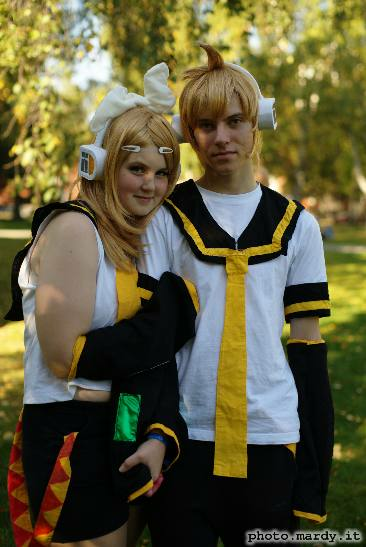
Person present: Yes